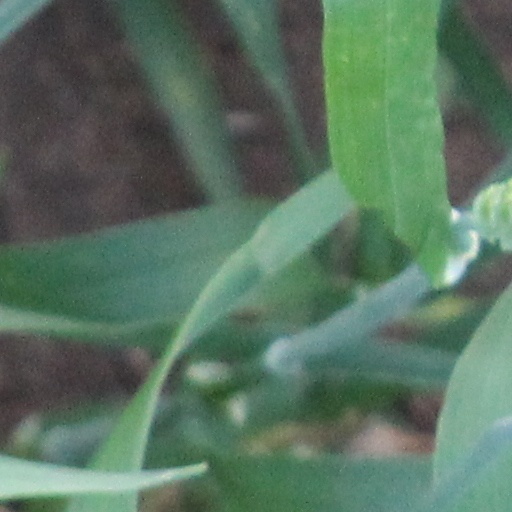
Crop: wheat